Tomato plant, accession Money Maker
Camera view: bottom (45 deg); turntable rotation: 60 degrees
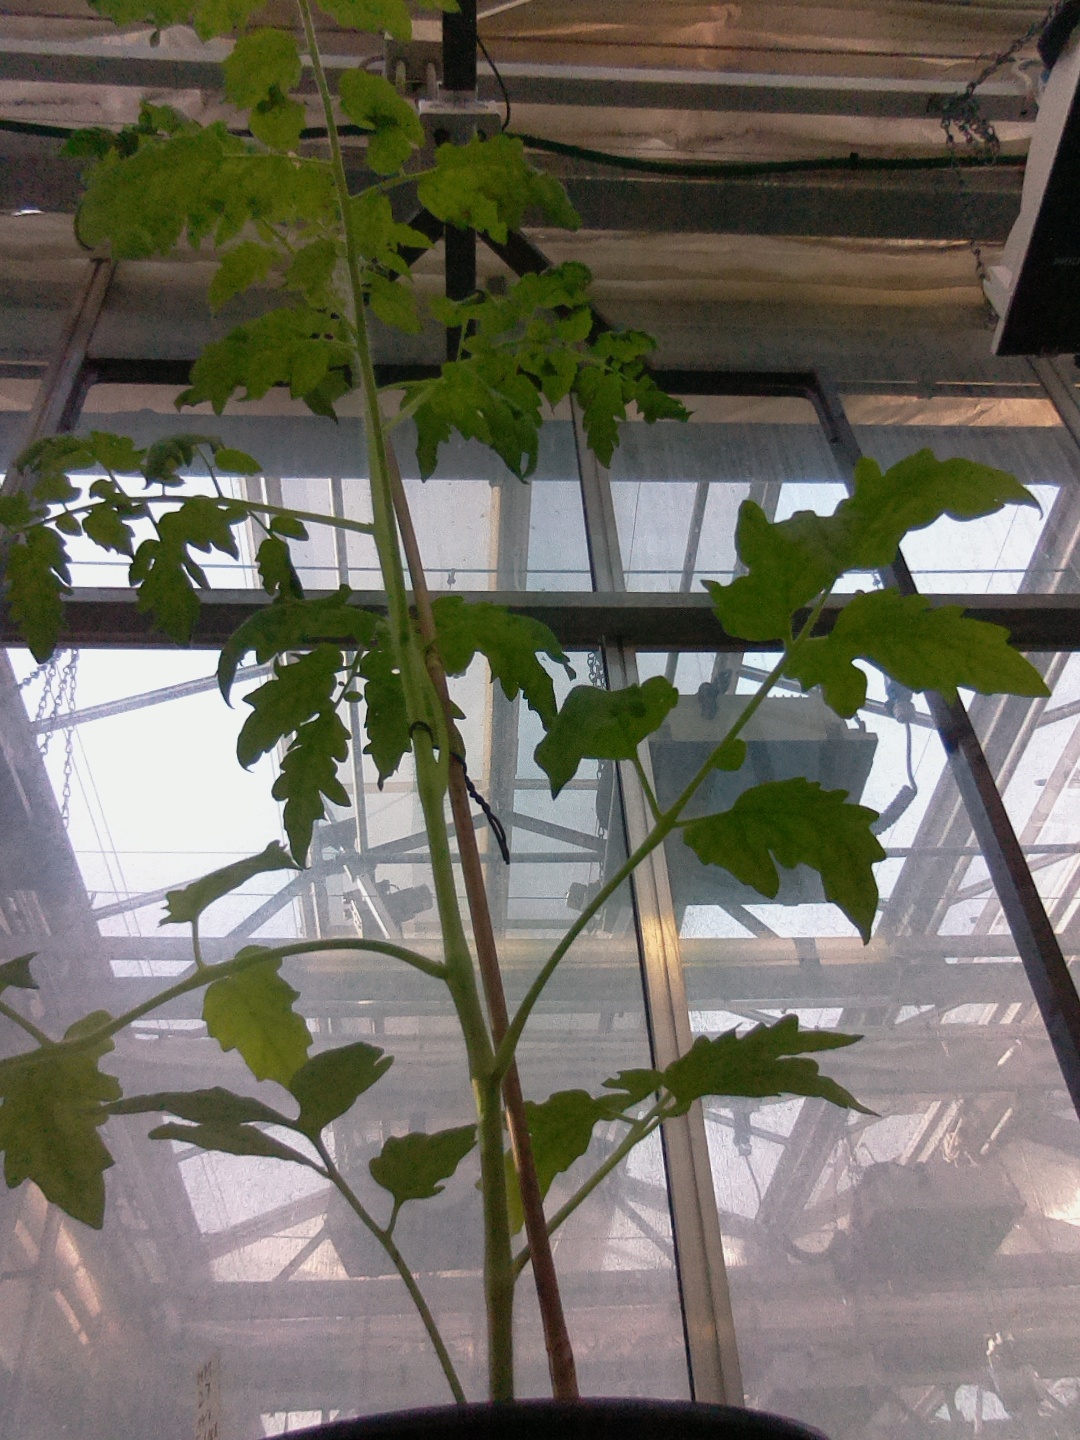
BBCH growth stage 20: First Side shoot start formed